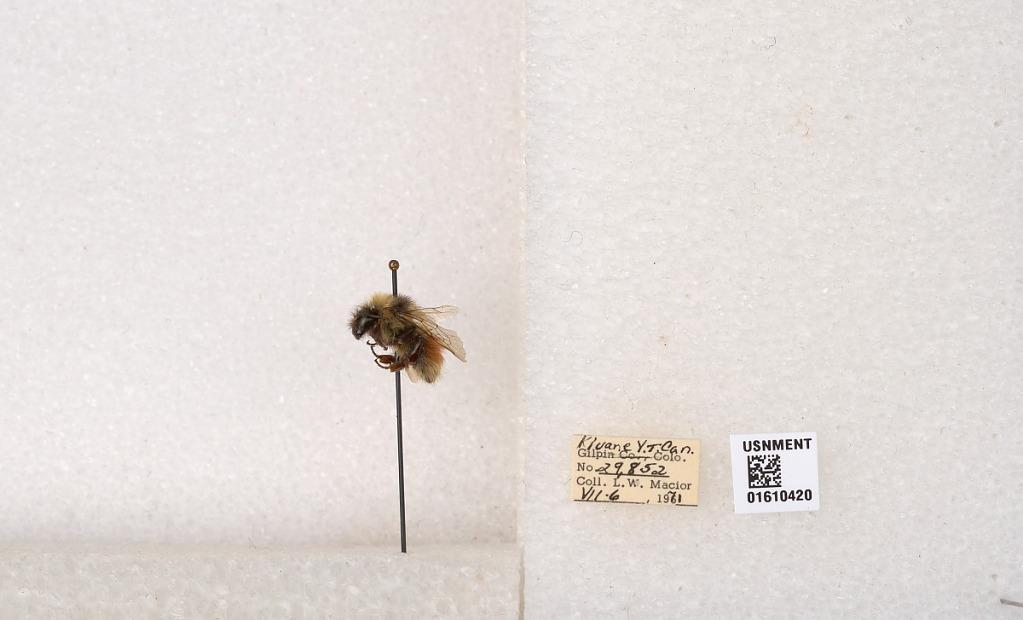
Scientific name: Bombus (Pyrobombus) sylvicola Kirby
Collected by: L. Macior
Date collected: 1971-7-6
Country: Canada
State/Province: Yukon Territory
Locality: Kluane National Park and Reserve
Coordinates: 60.7493, -139.504